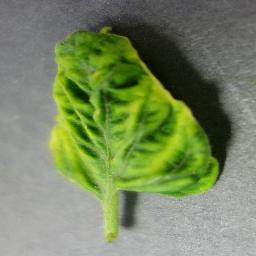
Label: Tomato___Tomato_Yellow_Leaf_Curl_Virus